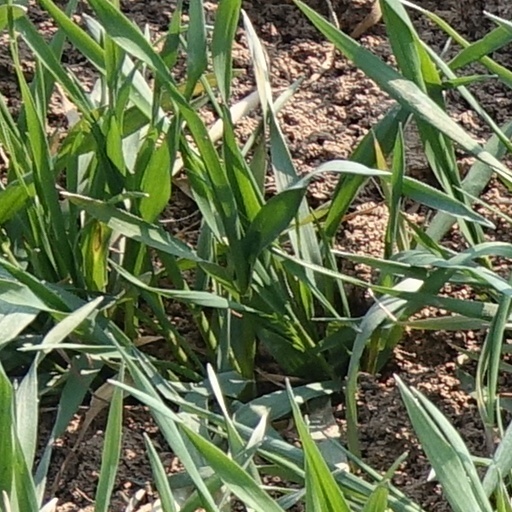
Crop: wheat